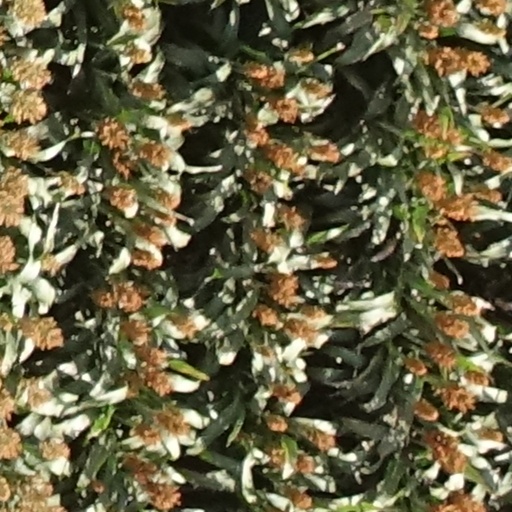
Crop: sorghum